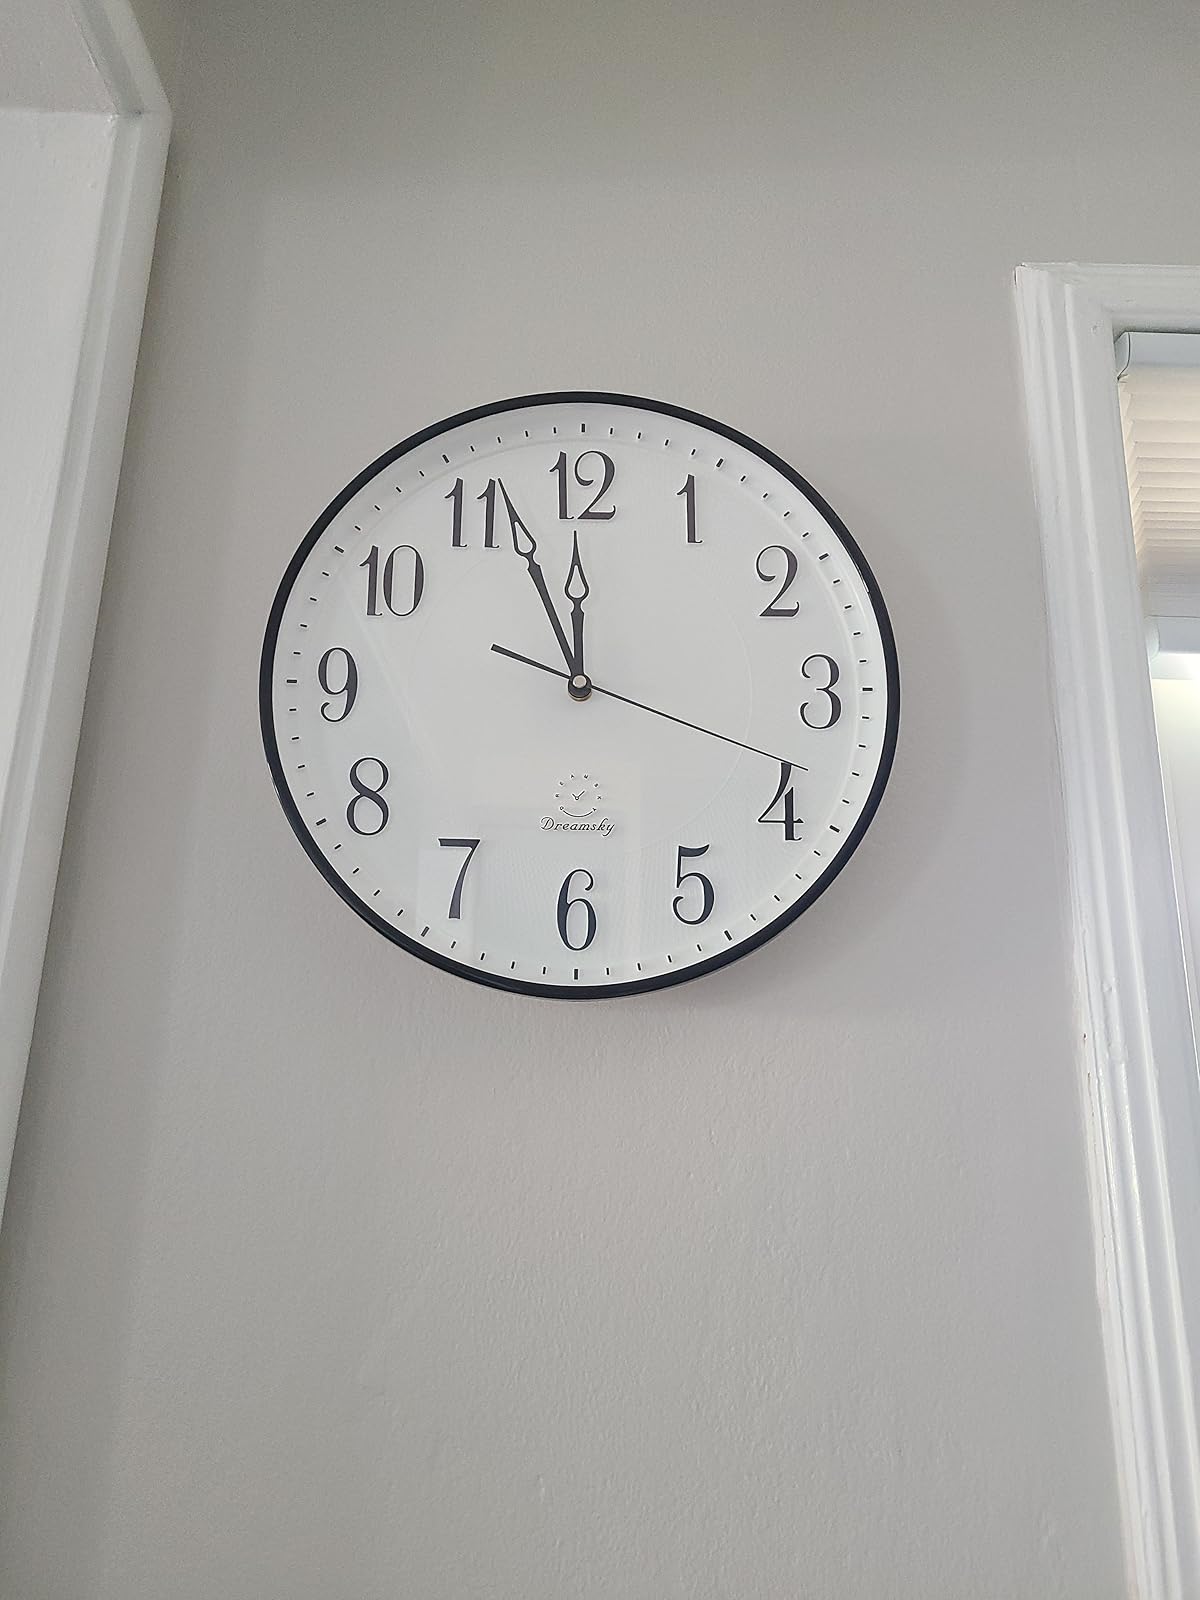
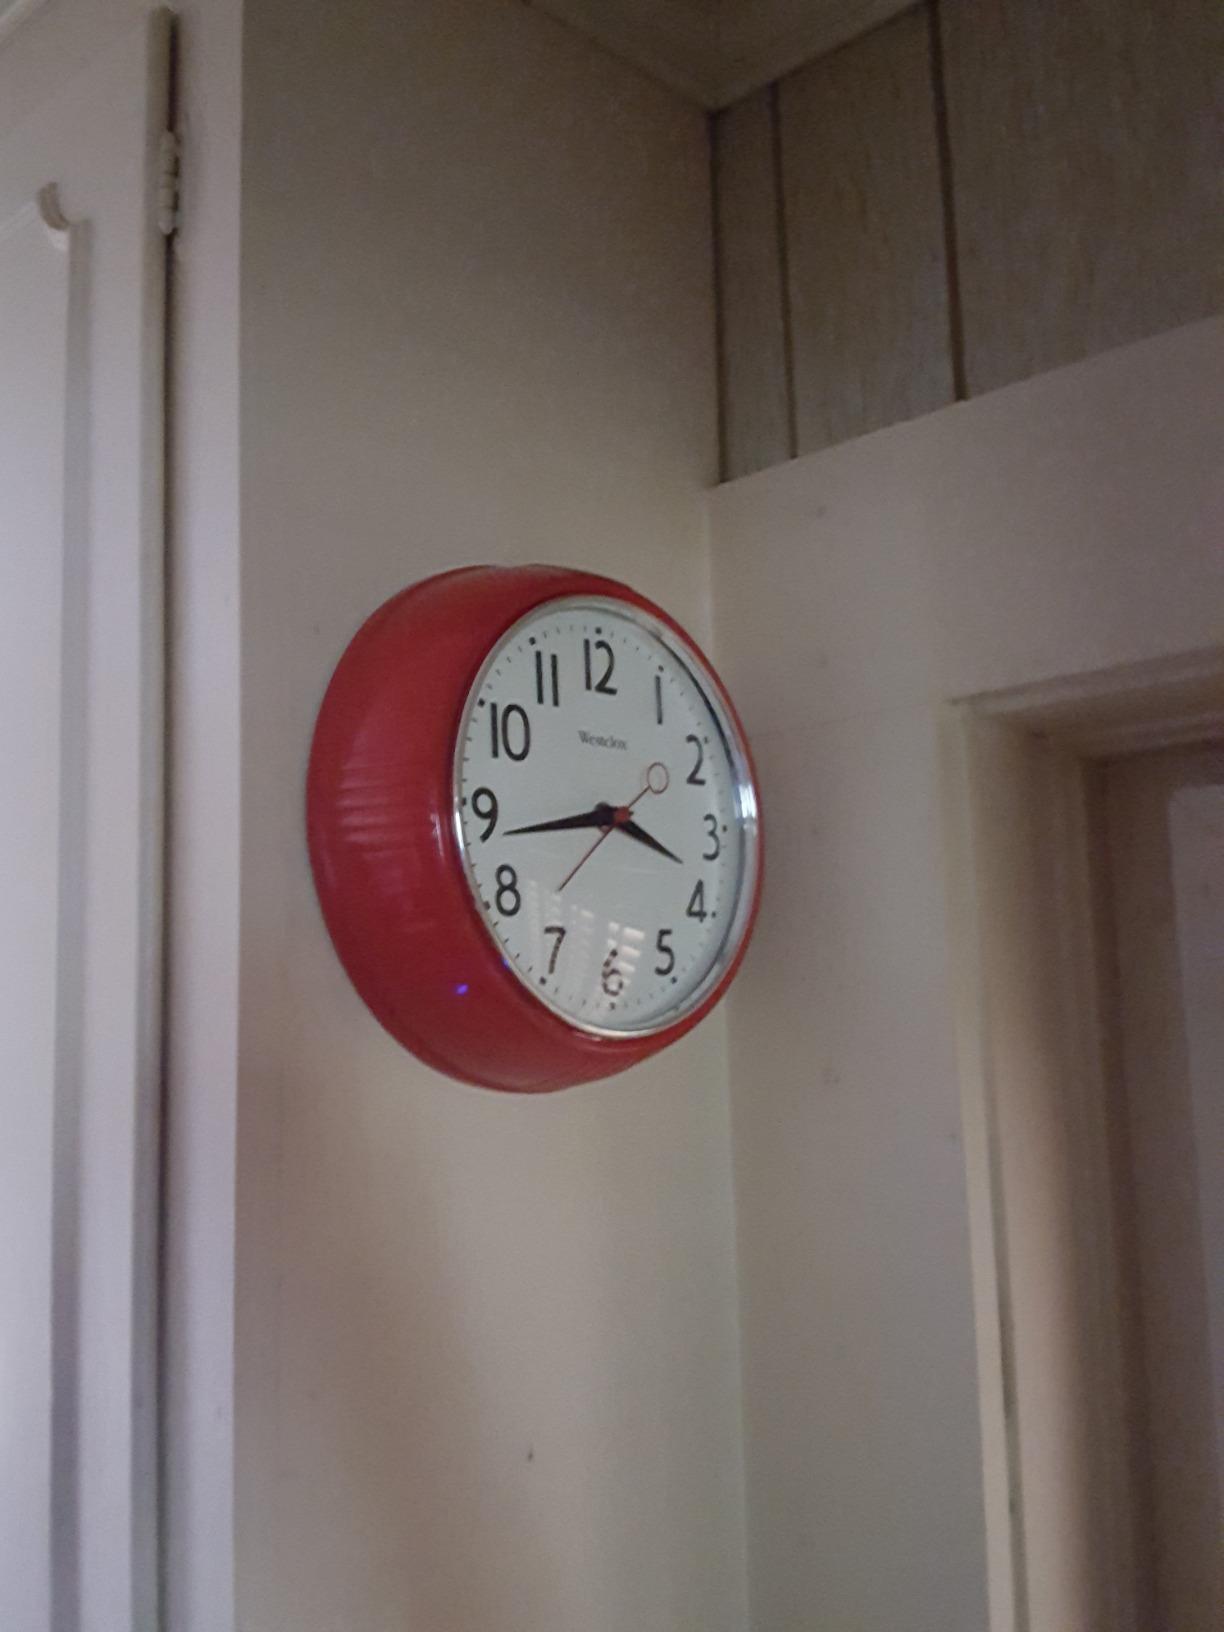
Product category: clock
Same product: no